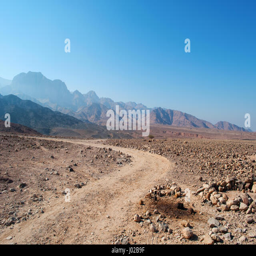
country : tracks in the desert landscape